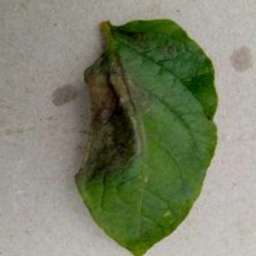
Etiqueta: Late Blight